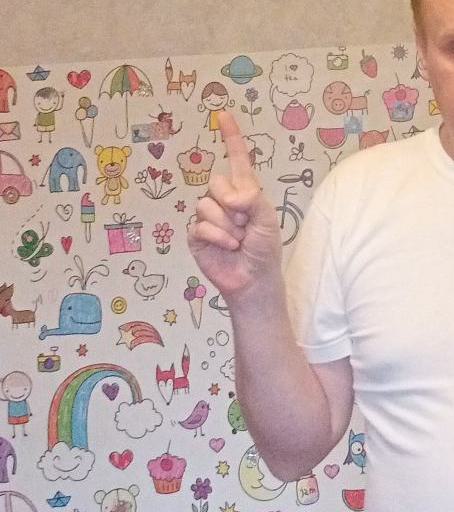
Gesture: one